Echinocyte

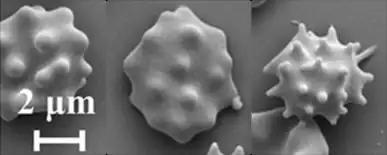
Scanning electron microscopy (SEM) of echinocytes

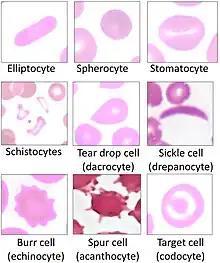
Echinocyte compared to other forms of poikilocytosis

Echinocyte (from the Greek word "echinos", meaning 'hedgehog' or 'sea urchin'), in human biology and medicine, refers to a form of red blood cell that has an abnormal cell membrane characterized by many small, evenly spaced thorny projections. A more common term for these cells is burr cells.